Greg Smith (pitcher)

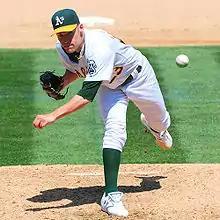
Smith during his time with the A's.

Smith attended Louisiana State University, where he played for the LSU Tigers baseball team. In 2004, he played collegiate summer baseball with the Bourne Braves of the Cape Cod Baseball League.